History of communism

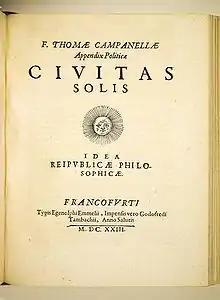
Tommaso Campanella's "Civitas Solis" envisioned a utopian city where private property is abolished

In Tábor, Bohemia during the 15th century Hussite Wars, the radical Taborites attempted to institute a system they called a "community of goods" where, "there is no mine or thine but all is held in common", but once initiated the scheme was quickly abandoned. They have been considered precursors of totalitarian governance while under leadership of the dictatorial Jan Želivský. After Taborite power was broken at Lipany their successors fled to Moravia forming the Moravian Church under the pacifist spiritual leader Petr Chelčický who harbored both Christian communist and Christian anarchist beliefs. The extent to which Chelčický's followers, also known as the "Bohemian Brethren", adhered to his ideals, namely the abstinence from property, trade, and government, is disputed, and by the 16th century the Brethren definitely no longer embraced them. During the Protestant Reformation of the 16th century the radical Anabaptists, who originated in Switzerland, endorsed the communalization of goods as practiced in the Book of Acts. The most notable Anabaptist groups were the Hutterites, founded by Jacob Hutter, who settled in Moravia in the 1520s and the Münster Anabaptists who were eradicated in battle during their attempt in 1535 to forcibly convert the city of Münster into a theocratic New Jerusalem. Various groups on the side of the Roundheads during the English Civil War in the mid-17th century propagated the redistribution of wealth on an egalitarian basis, namely the Levellers and the Diggers although only the latter group under Gerrard Winstanley promoted a propertyless, communist society.